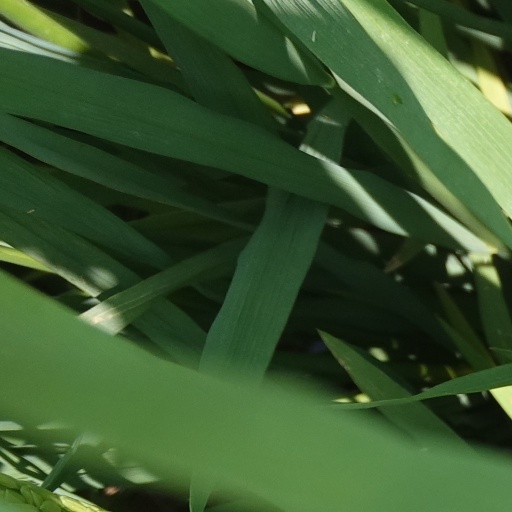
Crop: rice